State Cinema

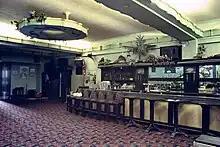
Charlestons nightclub bar

In 1991, the building again came back into use, this time as a wine bar and nightclub called Charlestons. It opened at 8:30pm on Thursday 28 January and included live music from The Merseybeats and Dave Berry and the Cruisers. More live music, a number of variety and film shows plus several boxing matches were held at the venue, and the club also saw the return of the Sunday organ concerts. The club lasted for seven years before closing in 1998.